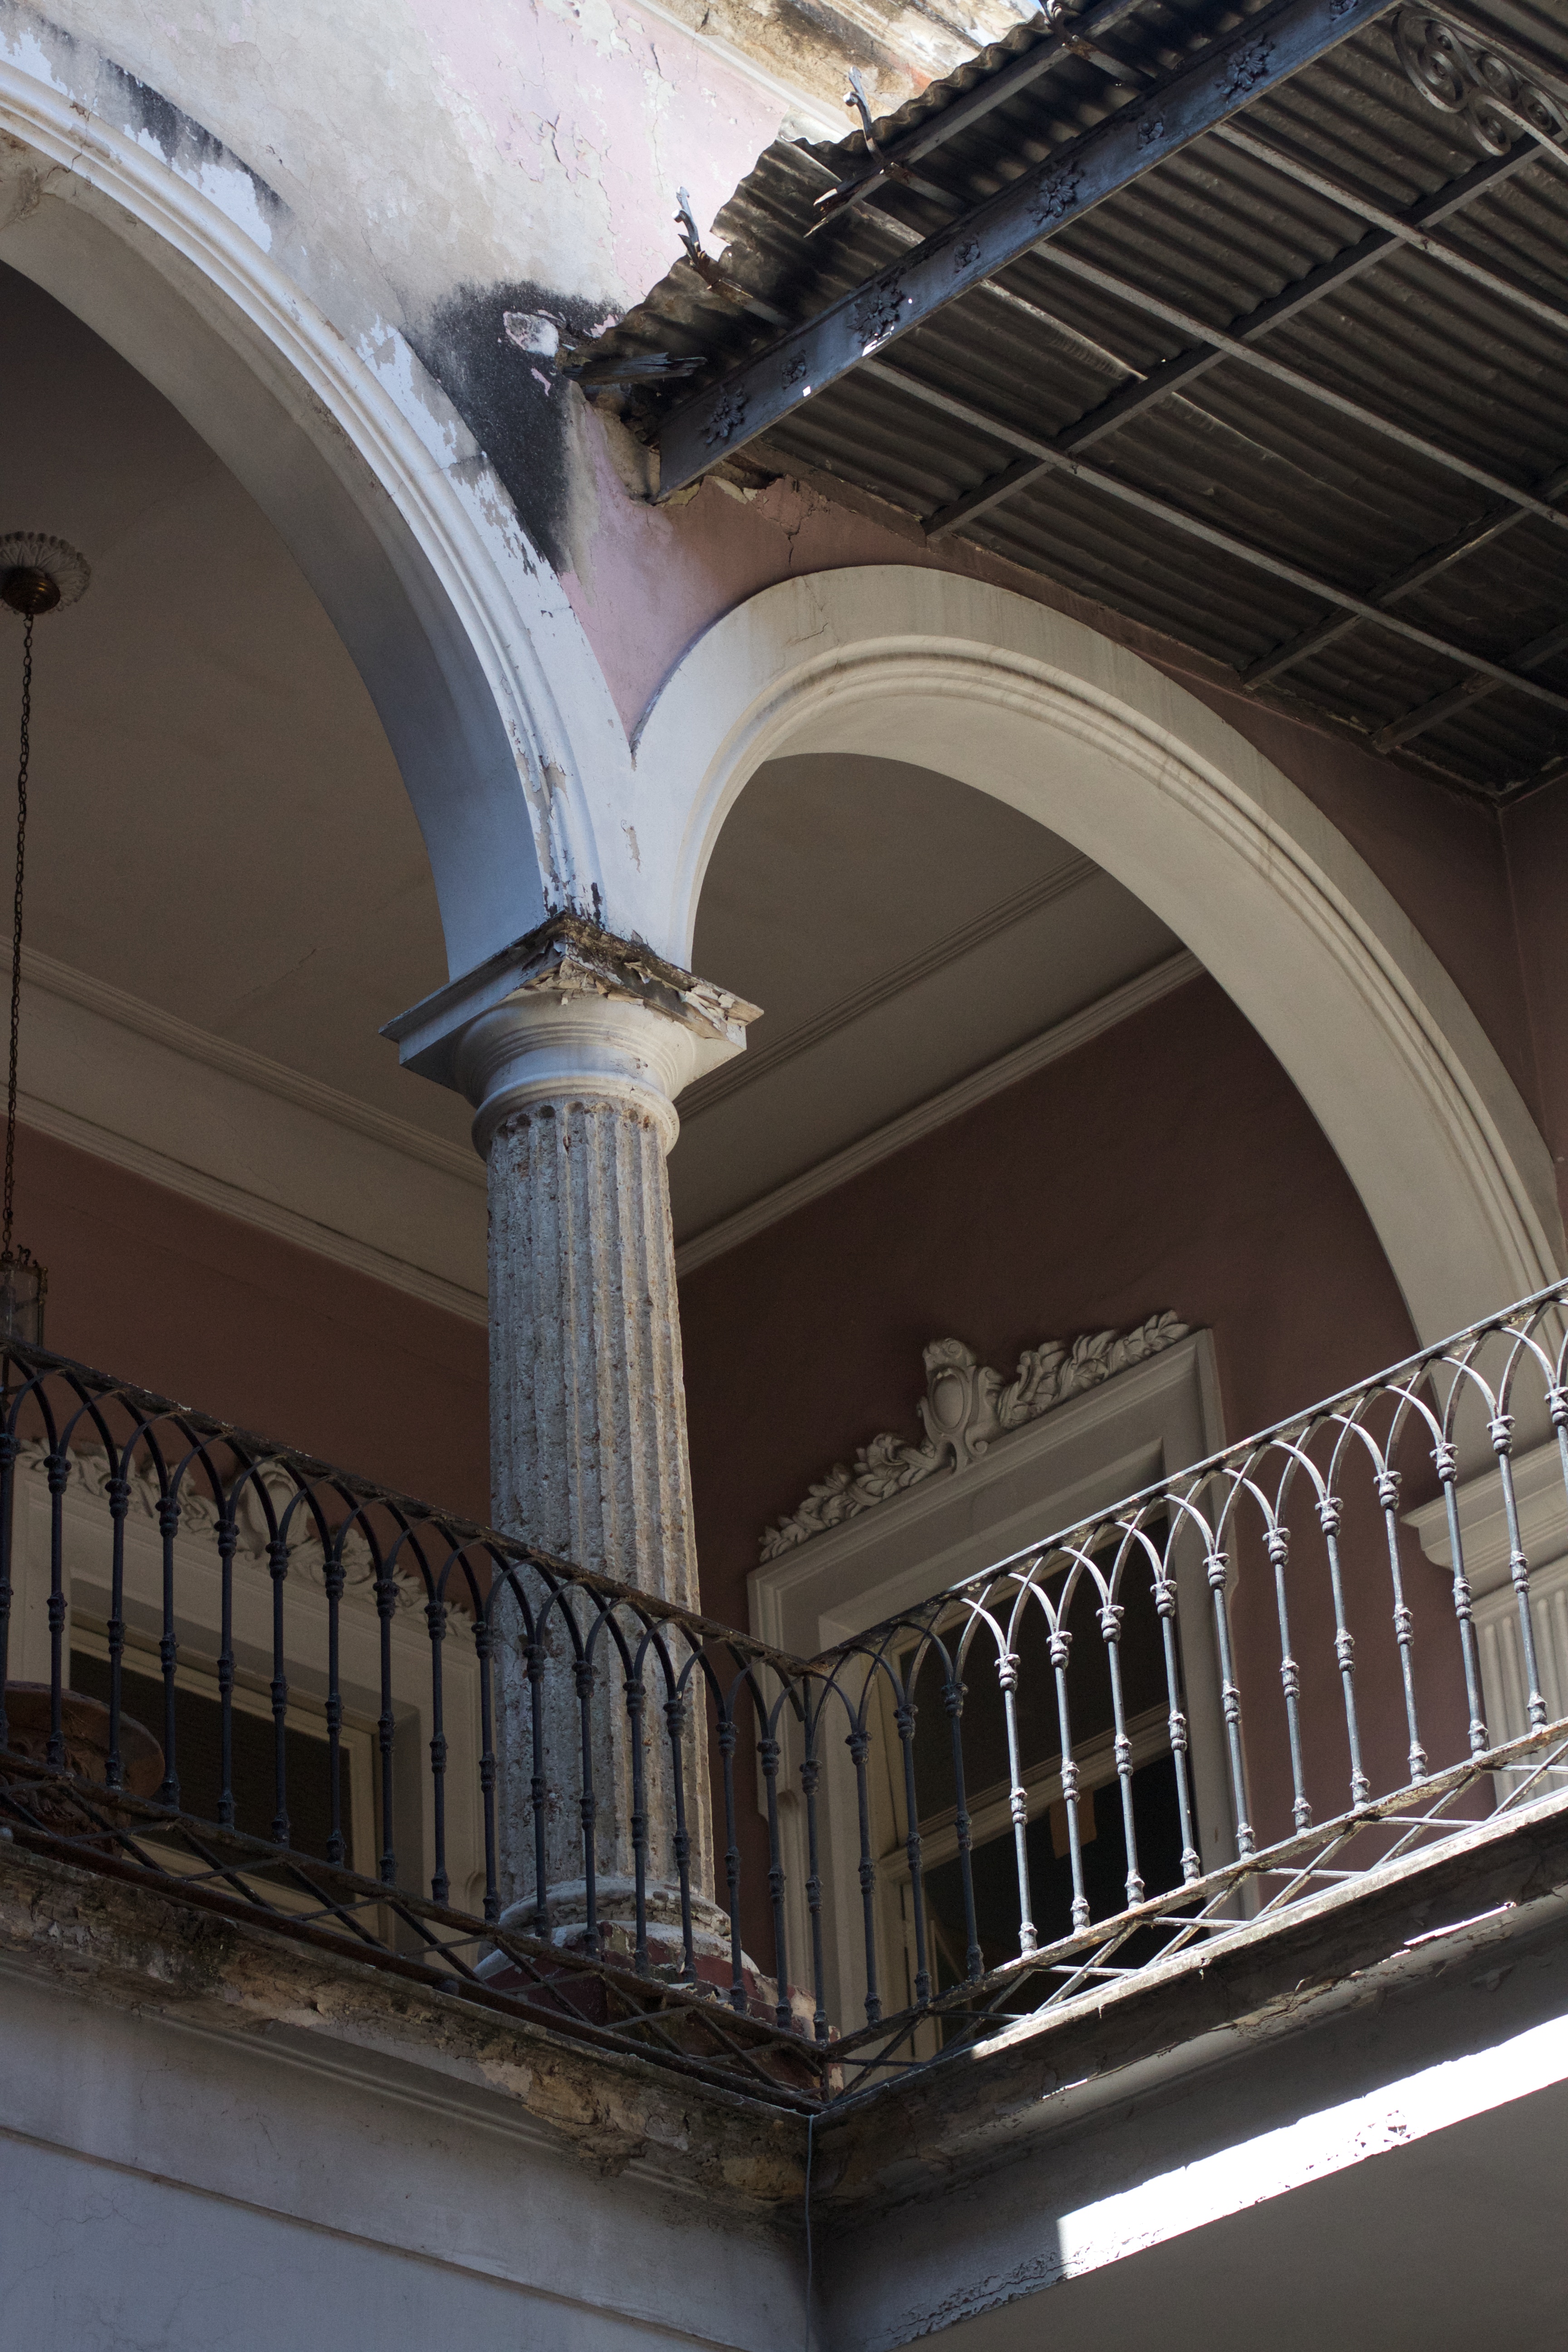
architecture, structure, roof, arch, column, landmark, facade, stairs